London-Corbin Airport

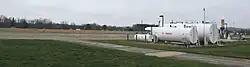
Fuel tanks near runway

In the year ending January 10, 2006, the airport had 13,063 aircraft operations, average 35 per day: 53% general aviation, 31% military and 17% air taxi. 73 aircraft were then based at the airport: 78% single-engine, 7% multi-engine, 3% jet, 10% helicopter, 1% glider, 1% ultralight.